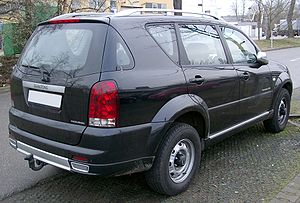
SsangYong Rexton / Modelår 2001−2006
Bagfra (2001–2006)
SsangYong Rexton er en SUV bygget af den sydkoreanske bilfabrikant SsangYong siden 2001. Bilen er designet af Italdesign.